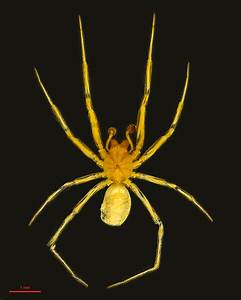
Label: spider